Alternate Learning

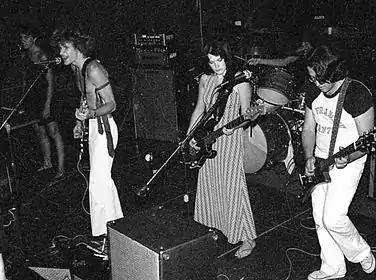
Alternate Learning performing in Davis, 1979–1980. Left to right: Lynn Ross, Scott Miller, Carolyn O'Rourke, Jozef Becker (drums), Scott Gallawa.

In 1978, Miller moved the band to Davis, California, where he was attending college.